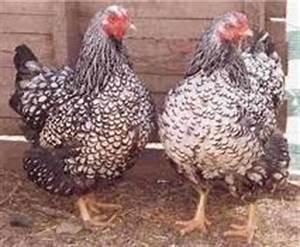
chicken